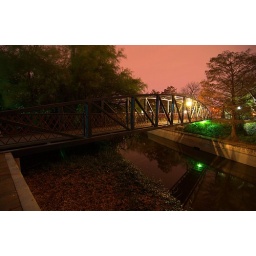
The Johnson Street pedestrian bridge under a red sky, spanning the river walk in San Antonio.